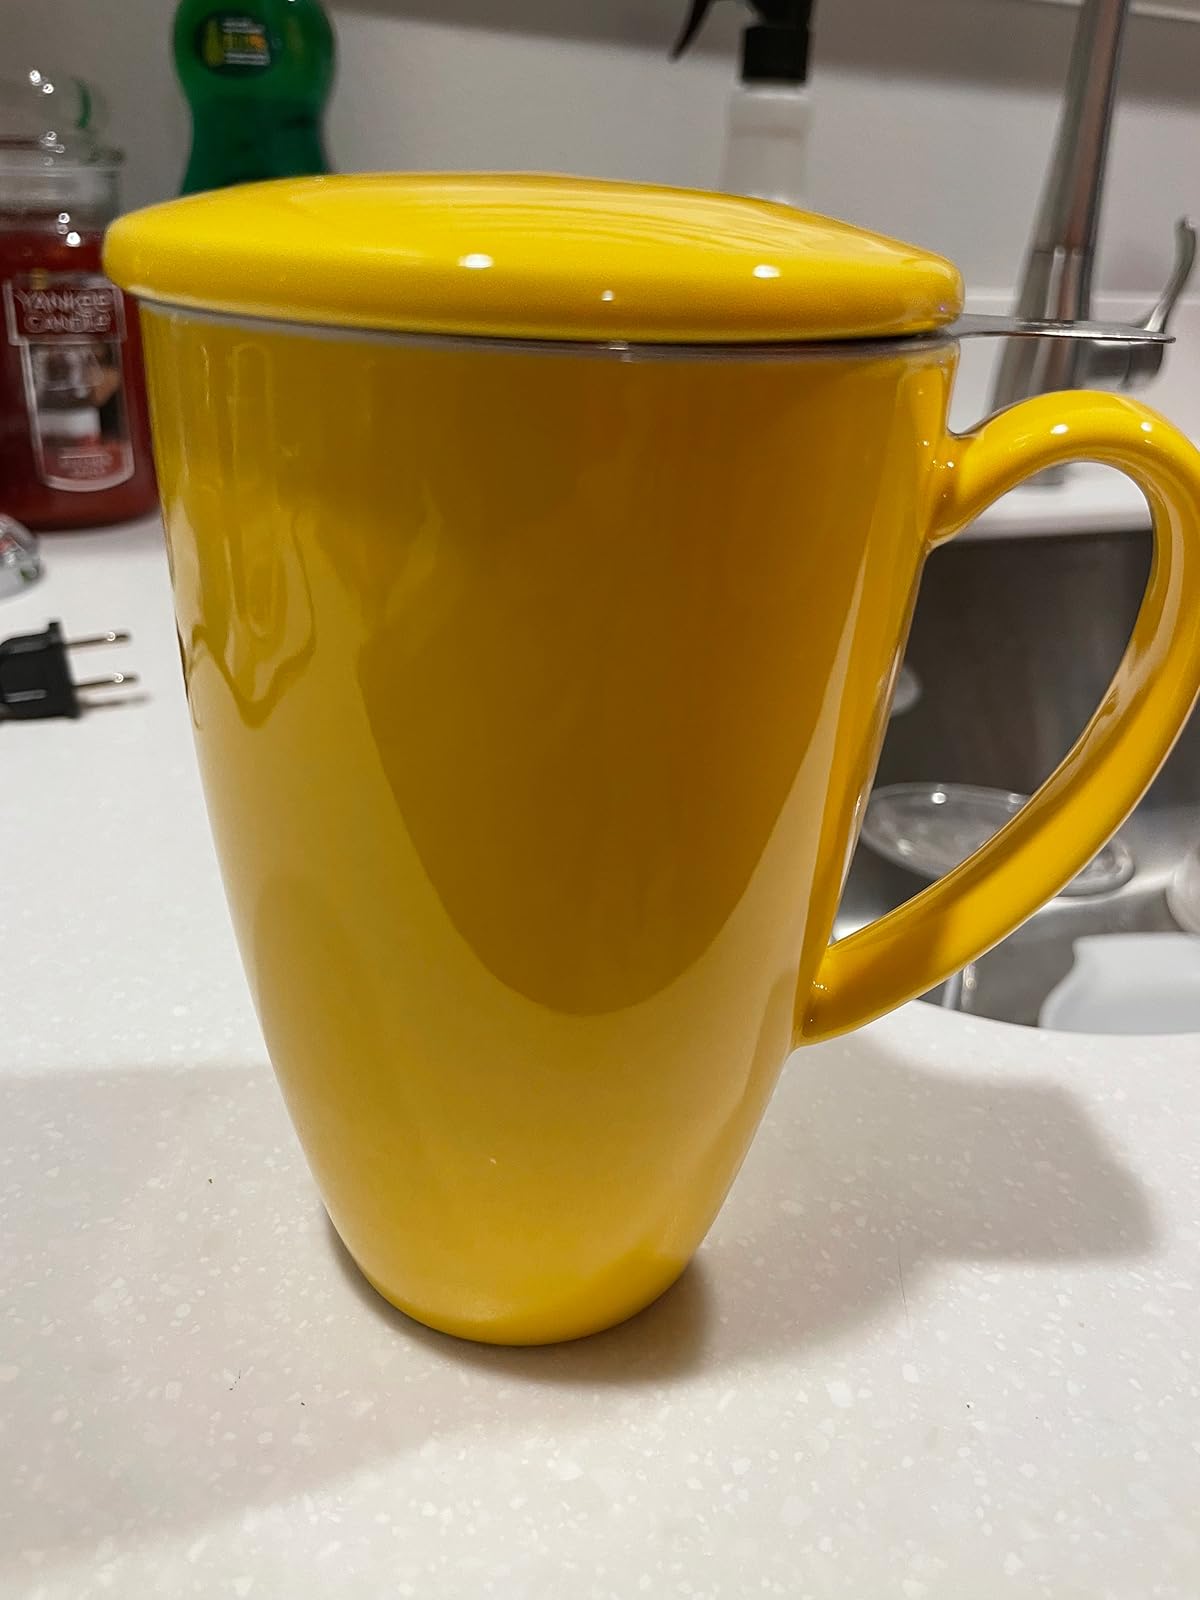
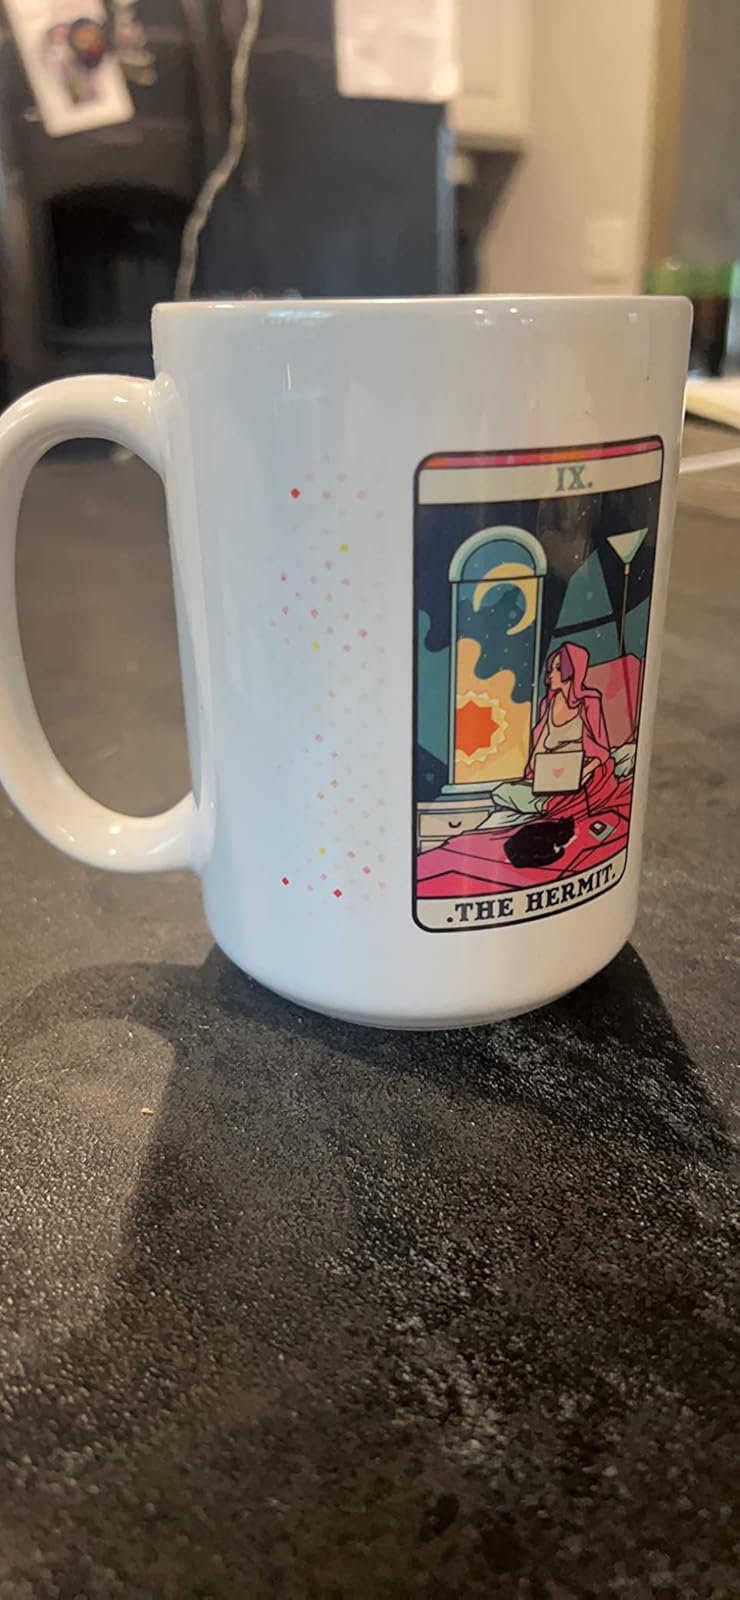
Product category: items_mug
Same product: no